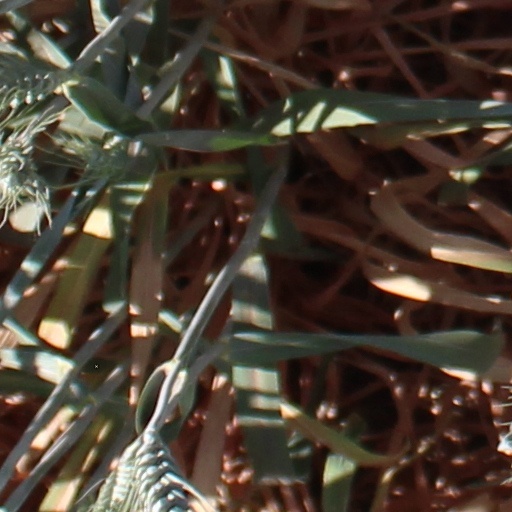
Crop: wheat